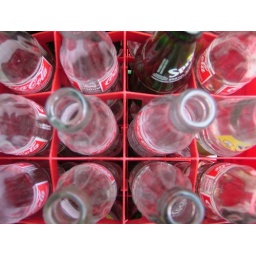
Glass bottles stacked up outside a bar in Skiathos.